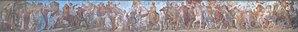
L'Isartor est une porte à l'est de la ville historique de Munich qui héberge le Valentin-Musäum.
Karl Josef Bernhard von Neher est un peintre allemand.